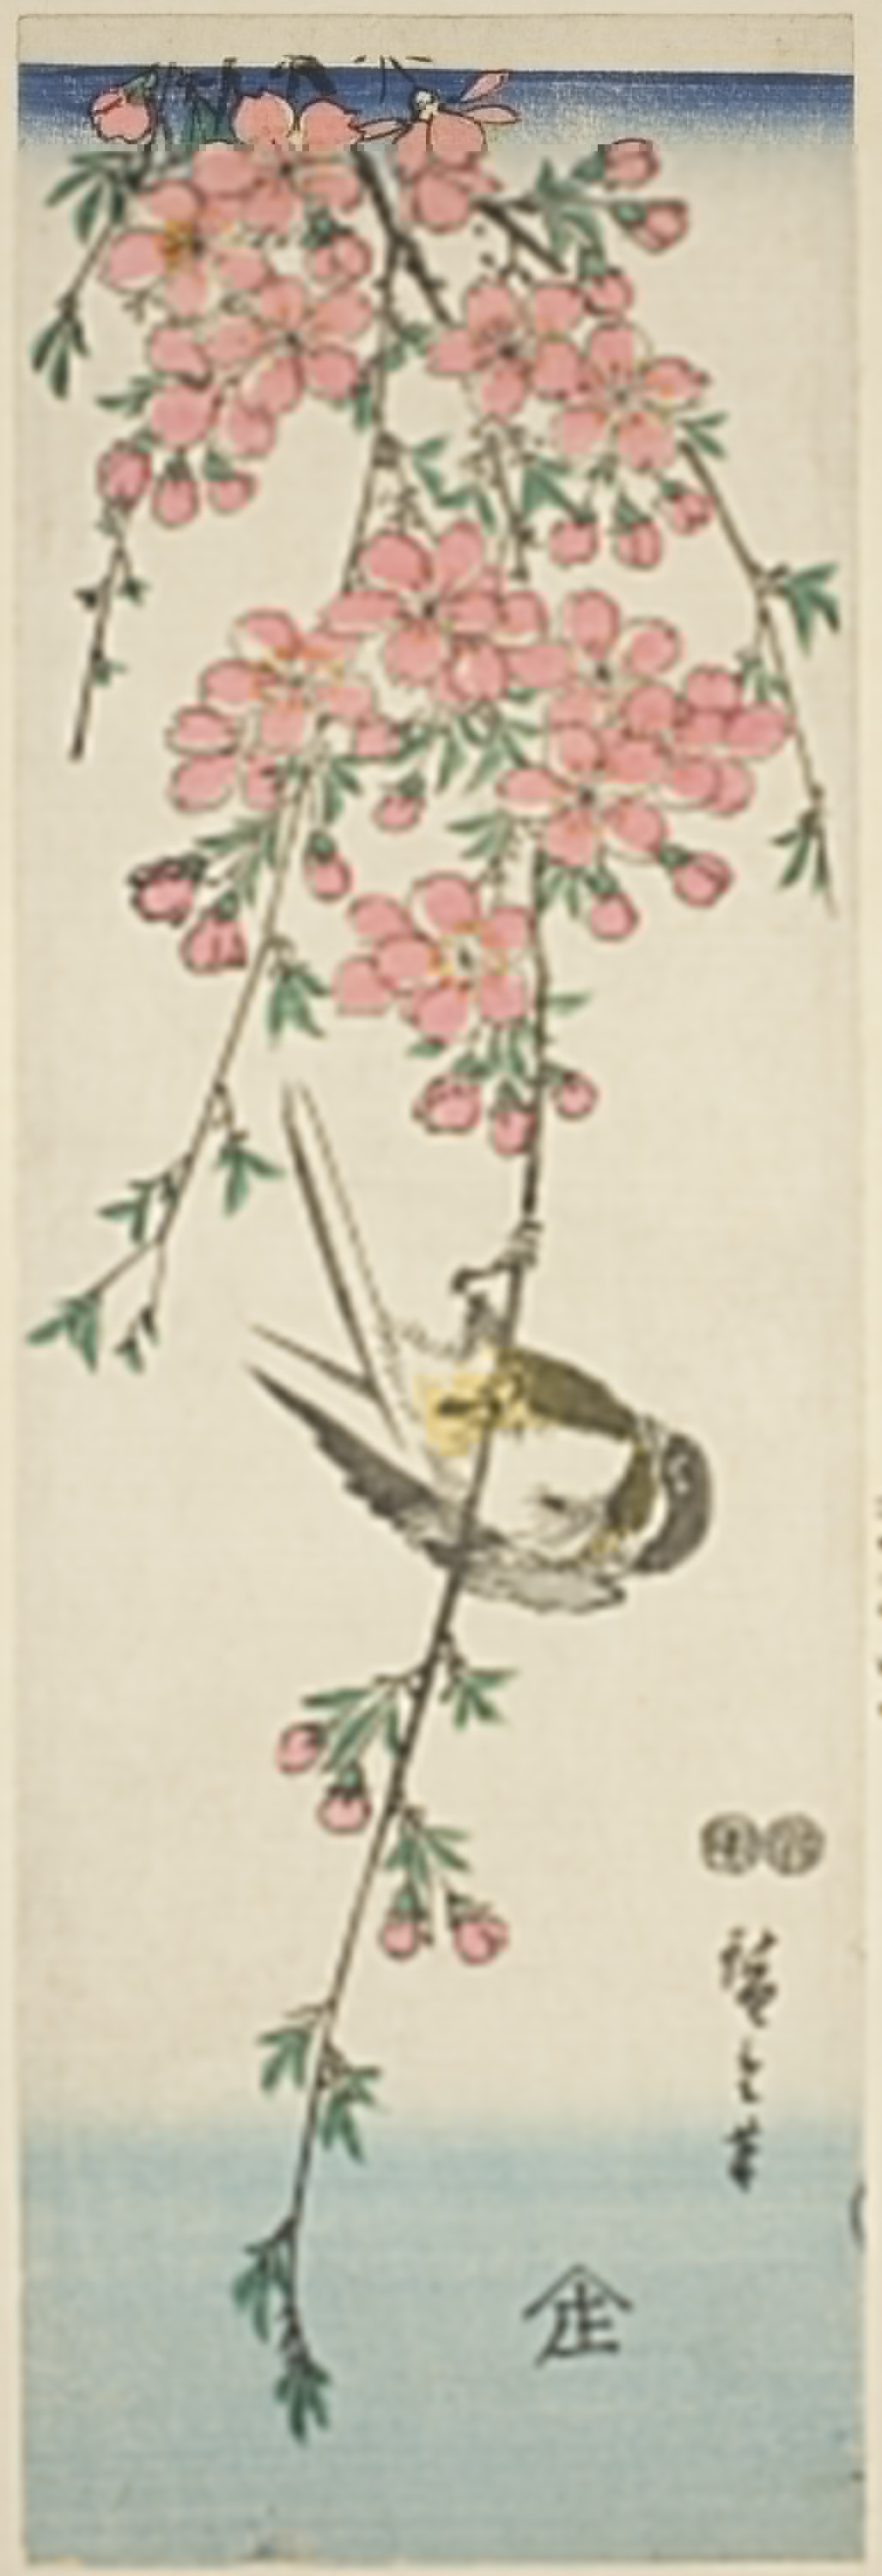
Chicago Museum, Asian Art, Great tit and cherry blossoms, Utagawa Hiroshige